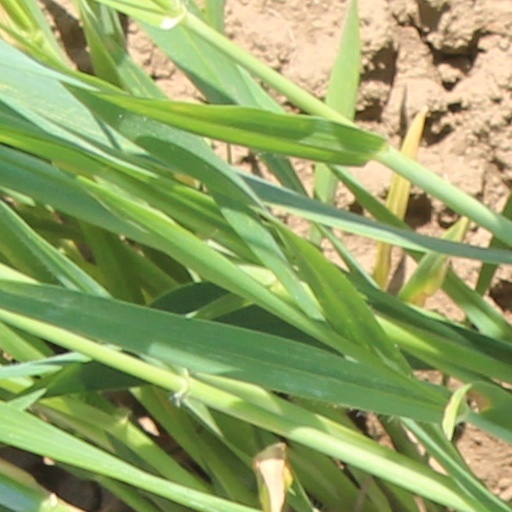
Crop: wheat